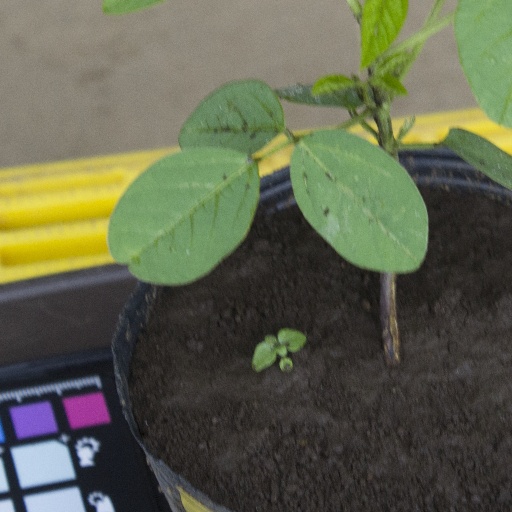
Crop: soybean